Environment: real
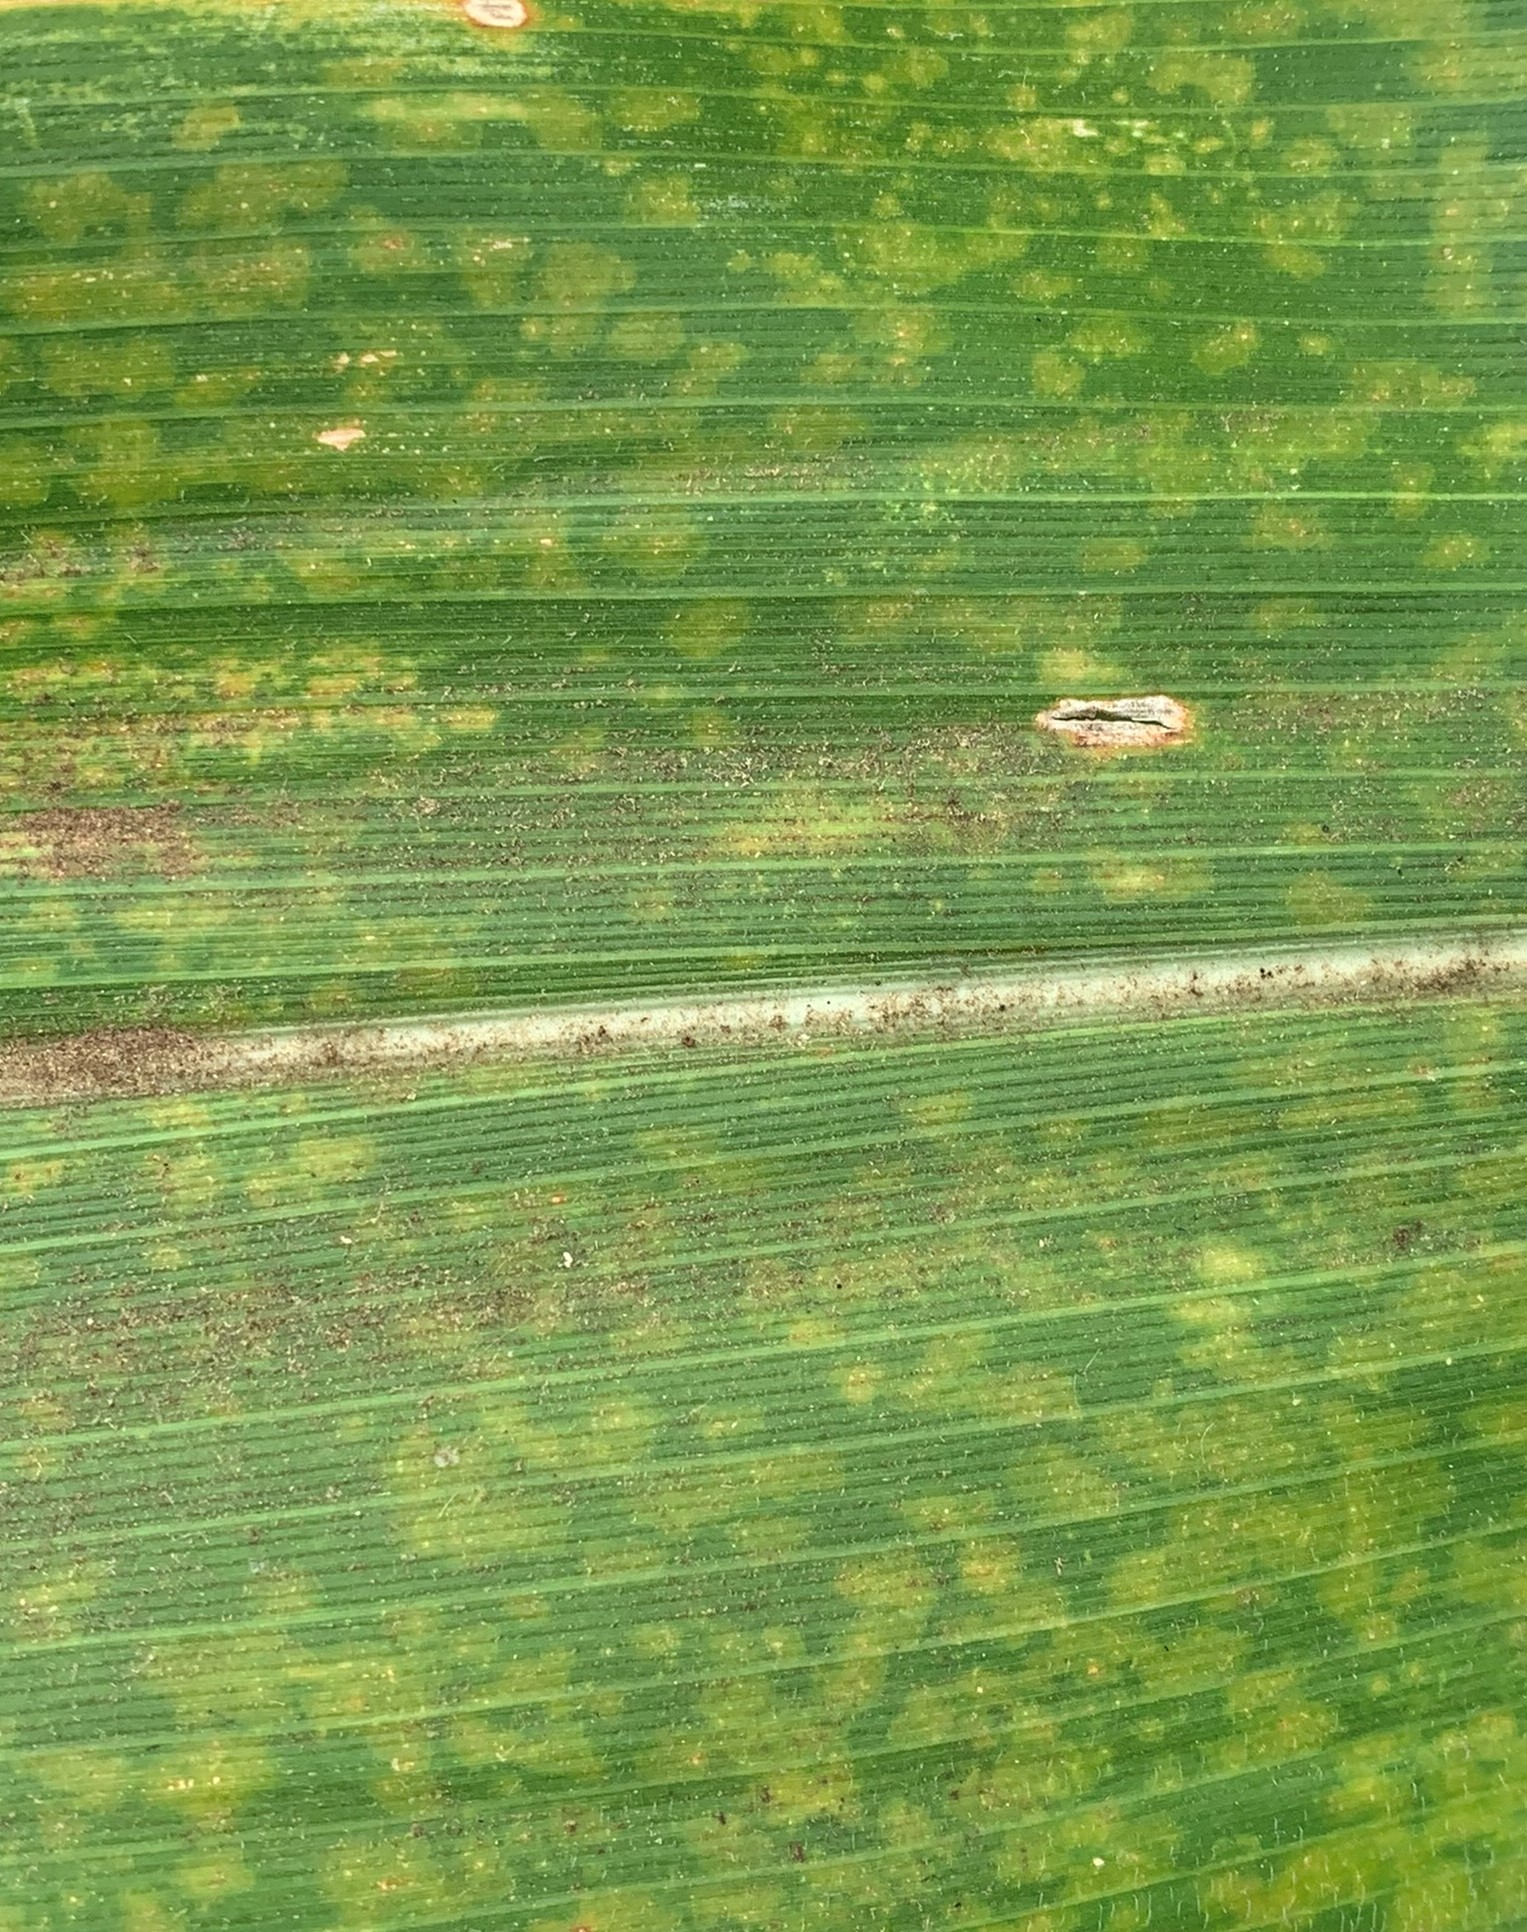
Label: lethal_necrosis